1949 Sun Bowl controversy

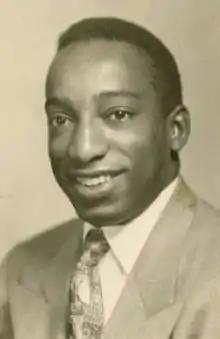
David Showell

David Showell, an African American, was a prominent player for Lafayette during the 1948 football season. The Sun Bowl Committee's decision to exclude Showell from the game due to his race led to Lafayette's rejection of its Sun Bowl invitation and the subsequent student protests at the college.